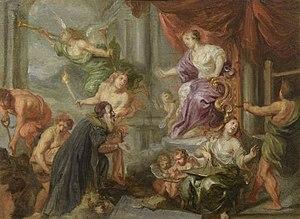
Huile sur Toile - 31 x 42 cm Anvers, Musée Plantin-Moretus Photo
Le musée Plantin-Moretus est un musée belge consacré à l'imprimerie fondée et dirigée au XVIᵉ siècle par Christophe Plantin dont l'entreprise fut continuée par ses descendants directs, dont son gendre Jan Moretus. Le musée est situé au Vrijdagmarkt à Anvers.